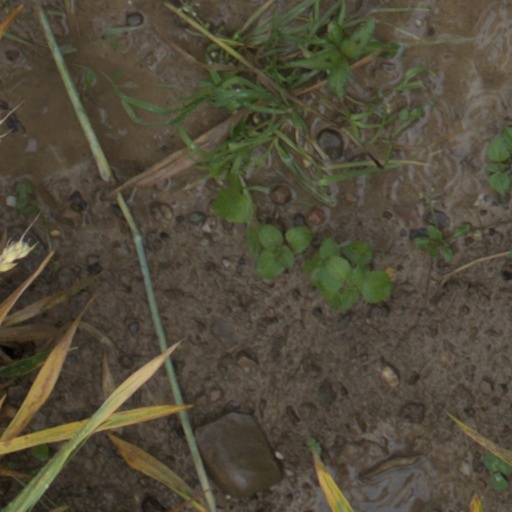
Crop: wheat